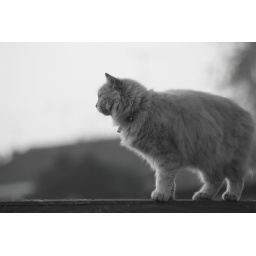
Bud in black & white